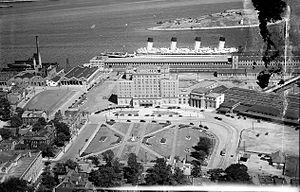
La gare d'Halifax est une gare ferroviaire canadienne, située sur le territoire de la municipalité régionale d'Halifax, capitale de la Nouvelle-Écosse.